Gender inequality in El Salvador

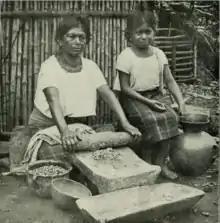
A woman and a girl in El Salvador making bread, 1910s.

El Salvador is a country in Central America. Most of its population is Mestizo, but there are also white and indigenous (Amerindian) Salvadorans. The country was the scene of a brutal civil war, the Salvadoran Civil War, between 1979 – 1992, which subjected women to extreme violence. More than half of Salvadorans are Roman Catholic, with the next group being that of Protestants (see Religion in El Salvador).